List of candies

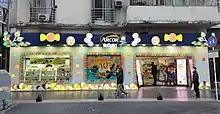
A candy shop in Buenos Aires, Argentina

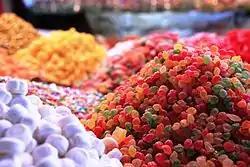
Candy in Damascus, Syria

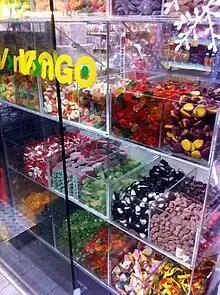
Bulk candies

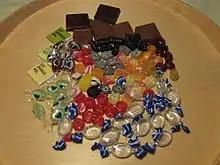
Various candies from Austria, Denmark, France and Sweden.

Candy, known also as sweets and confectionery, has a long history as a familiar food treat that is available in many varieties. Candy varieties are influenced by the size of the sugar crystals, aeration, sugar concentrations, colour and the types of sugar used.